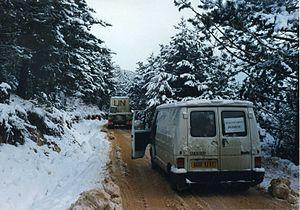
Convoi humanitaire sur la Diamond Road en Bosnie Centrale, hiver 1993